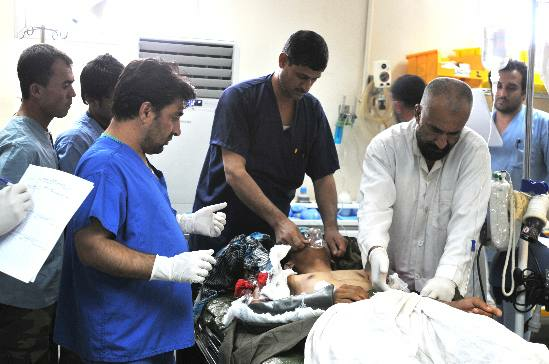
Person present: Yes